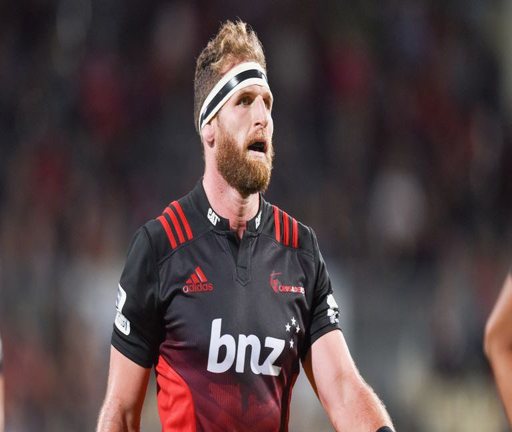
person could be out until week of the competition